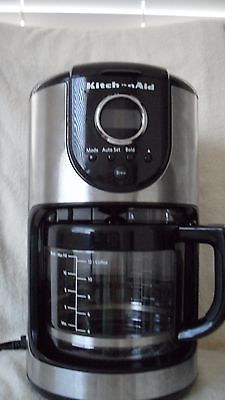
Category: coffee maker